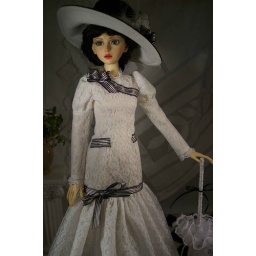
elfdoll in white lace dress my fair lady series